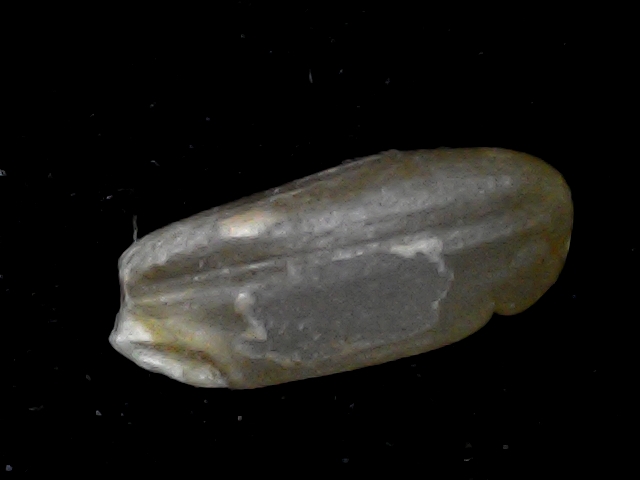
Rice variety: BD76